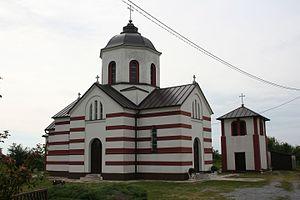
Debrc est un village de Serbie situé dans la municipalité de Vladimirci, district de Mačva. Au recensement de 2011, il comptait 797 habitants.
L'éparchie de Šabac est une circonscription de l'Église orthodoxe serbe. Elle a son siège à Šabac et, en 2016, elle a à sa tête l'évêque Lavrentije.